British Rail Class 82

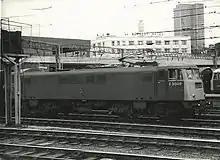
E3049 at Euston in July 1966.

Responsibility for the locomotive's design was with AEI, which produced much of the mechanical design in-house. While the design phase was worked on in-house, the company opted to subcontract the construction phase to Beyer, Peacock and Company, who produced all examples at their works in Gorton, Manchester. A total of ten examples were produced; the type being classified as "AL2" under the pre-TOPS classification scheme, each locomotive was originally numbered E3046 - E3055.